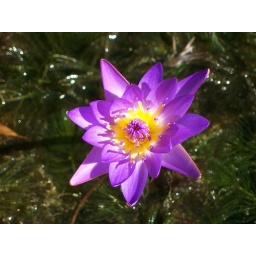
Found this beautiful flower in a pond. I believe its a water lilly bloom of some sort.